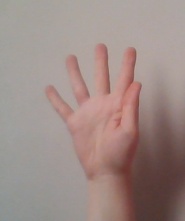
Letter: sheen